Miaouli Square

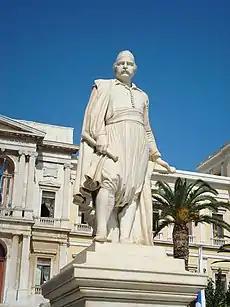
Andreas Miaoulis

In October 1862, the residents of the island were informed of the Otto's eviction in the square and a few days later (October 15th), the square was renamed "Leotsakos Square" in honor of Nicholas Leotsakos Nikolaos Leotsakos, commander of a relatively small military part of Syros, who on 28 February 1862 headed the military guard of Ermoupolis, who tried to free the political prisoners in Kythnos Kythnos. In that failed campaign (also known as the Kynithia), Leotsakos was killed along with the officer Moraitin and the student Skarvelis.